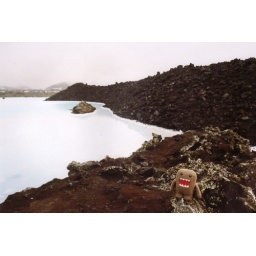
domokun is speechless at the wonder of the blue lagoon in iceland. steaming baby blue water and silica mud facials. AMAZING!!!